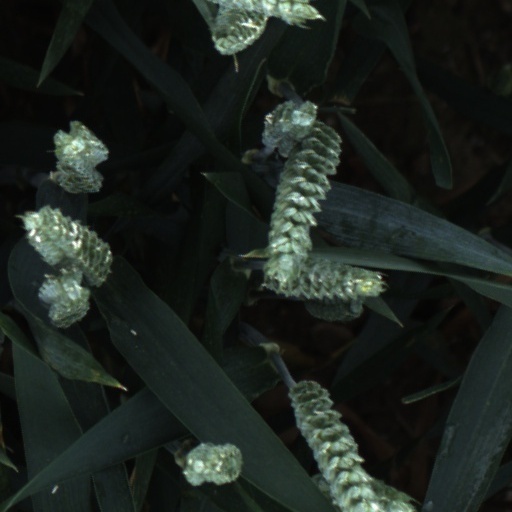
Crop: wheat